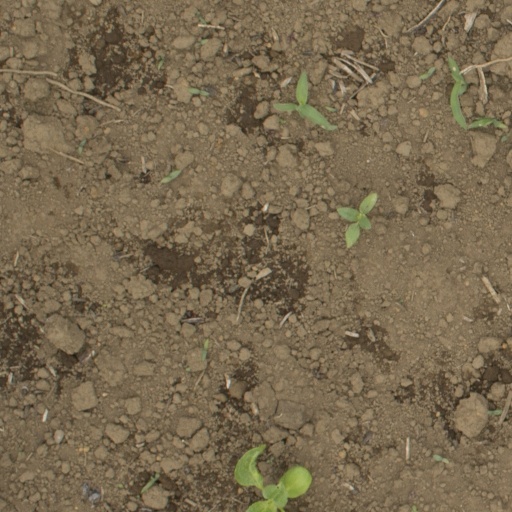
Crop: Jerusalem artichoke